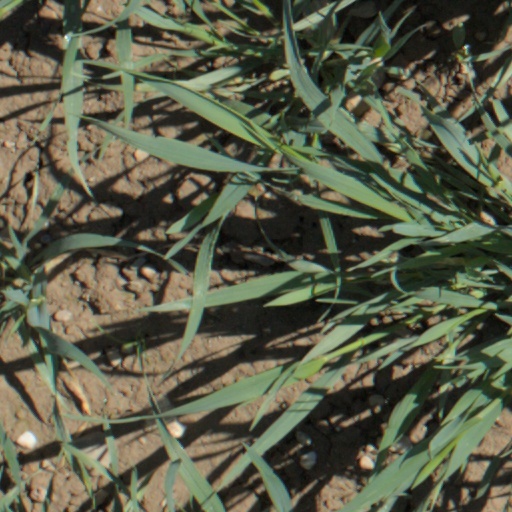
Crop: wheat